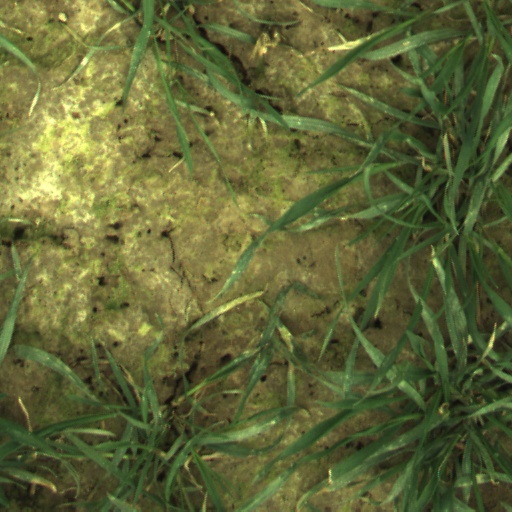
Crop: wheat